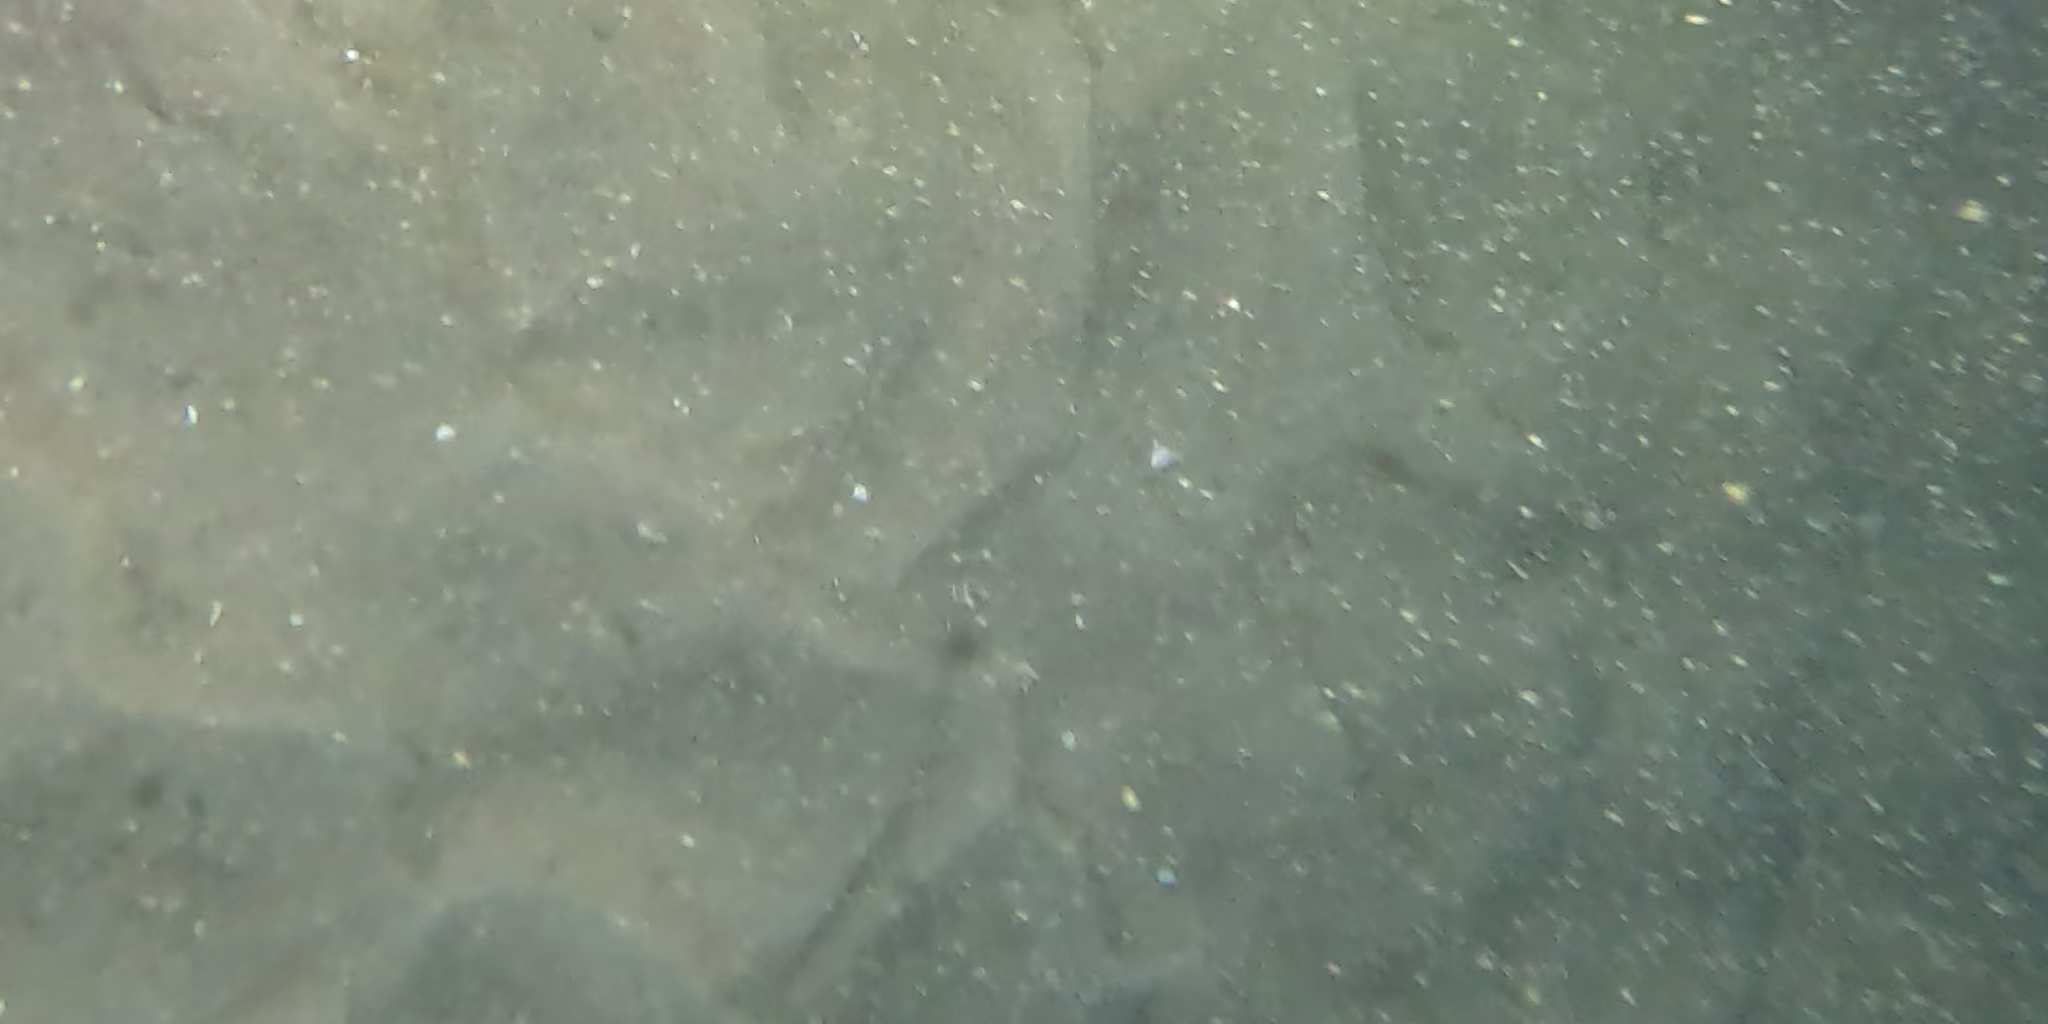
Seabed habitat: sand